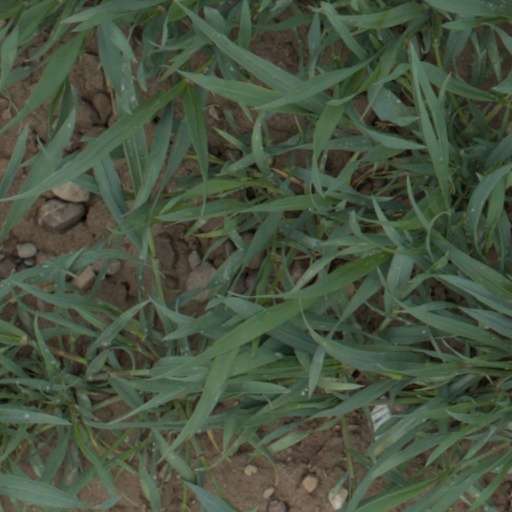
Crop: wheat